Precision Strike Missile

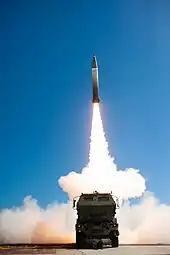
Precision Strike Missile launching from an M142 HIMARS

In March 2016, Lockheed Martin, Boeing, and Raytheon announced they would bid on a missile to meet the US Army's Long Range Precision Fires (LRPF) requirement to replace the ATACMS. The PrSM will use advanced propulsion technology to fly faster and farther (originally out to ). It is also designed to be thinner and sleeker, increasing the number of missiles per pod to two, and doubling the capacity of the M270 MLRS and M142 HIMARS launchers. Boeing and Raytheon were involved in the competitive effort, but both left the competition in early 2020, leaving Lockheed Martin to develop the missile. The weapon was planned to achieve initial operational capability in 2023; the initial PrSM will only be able to hit stationary targets on land, but later versions will track moving targets on land and sea. With the United States withdrawal from the Intermediate-Range Nuclear Forces Treaty, the range of the PrSM is to be increased beyond the limitation imposed by the treaty.